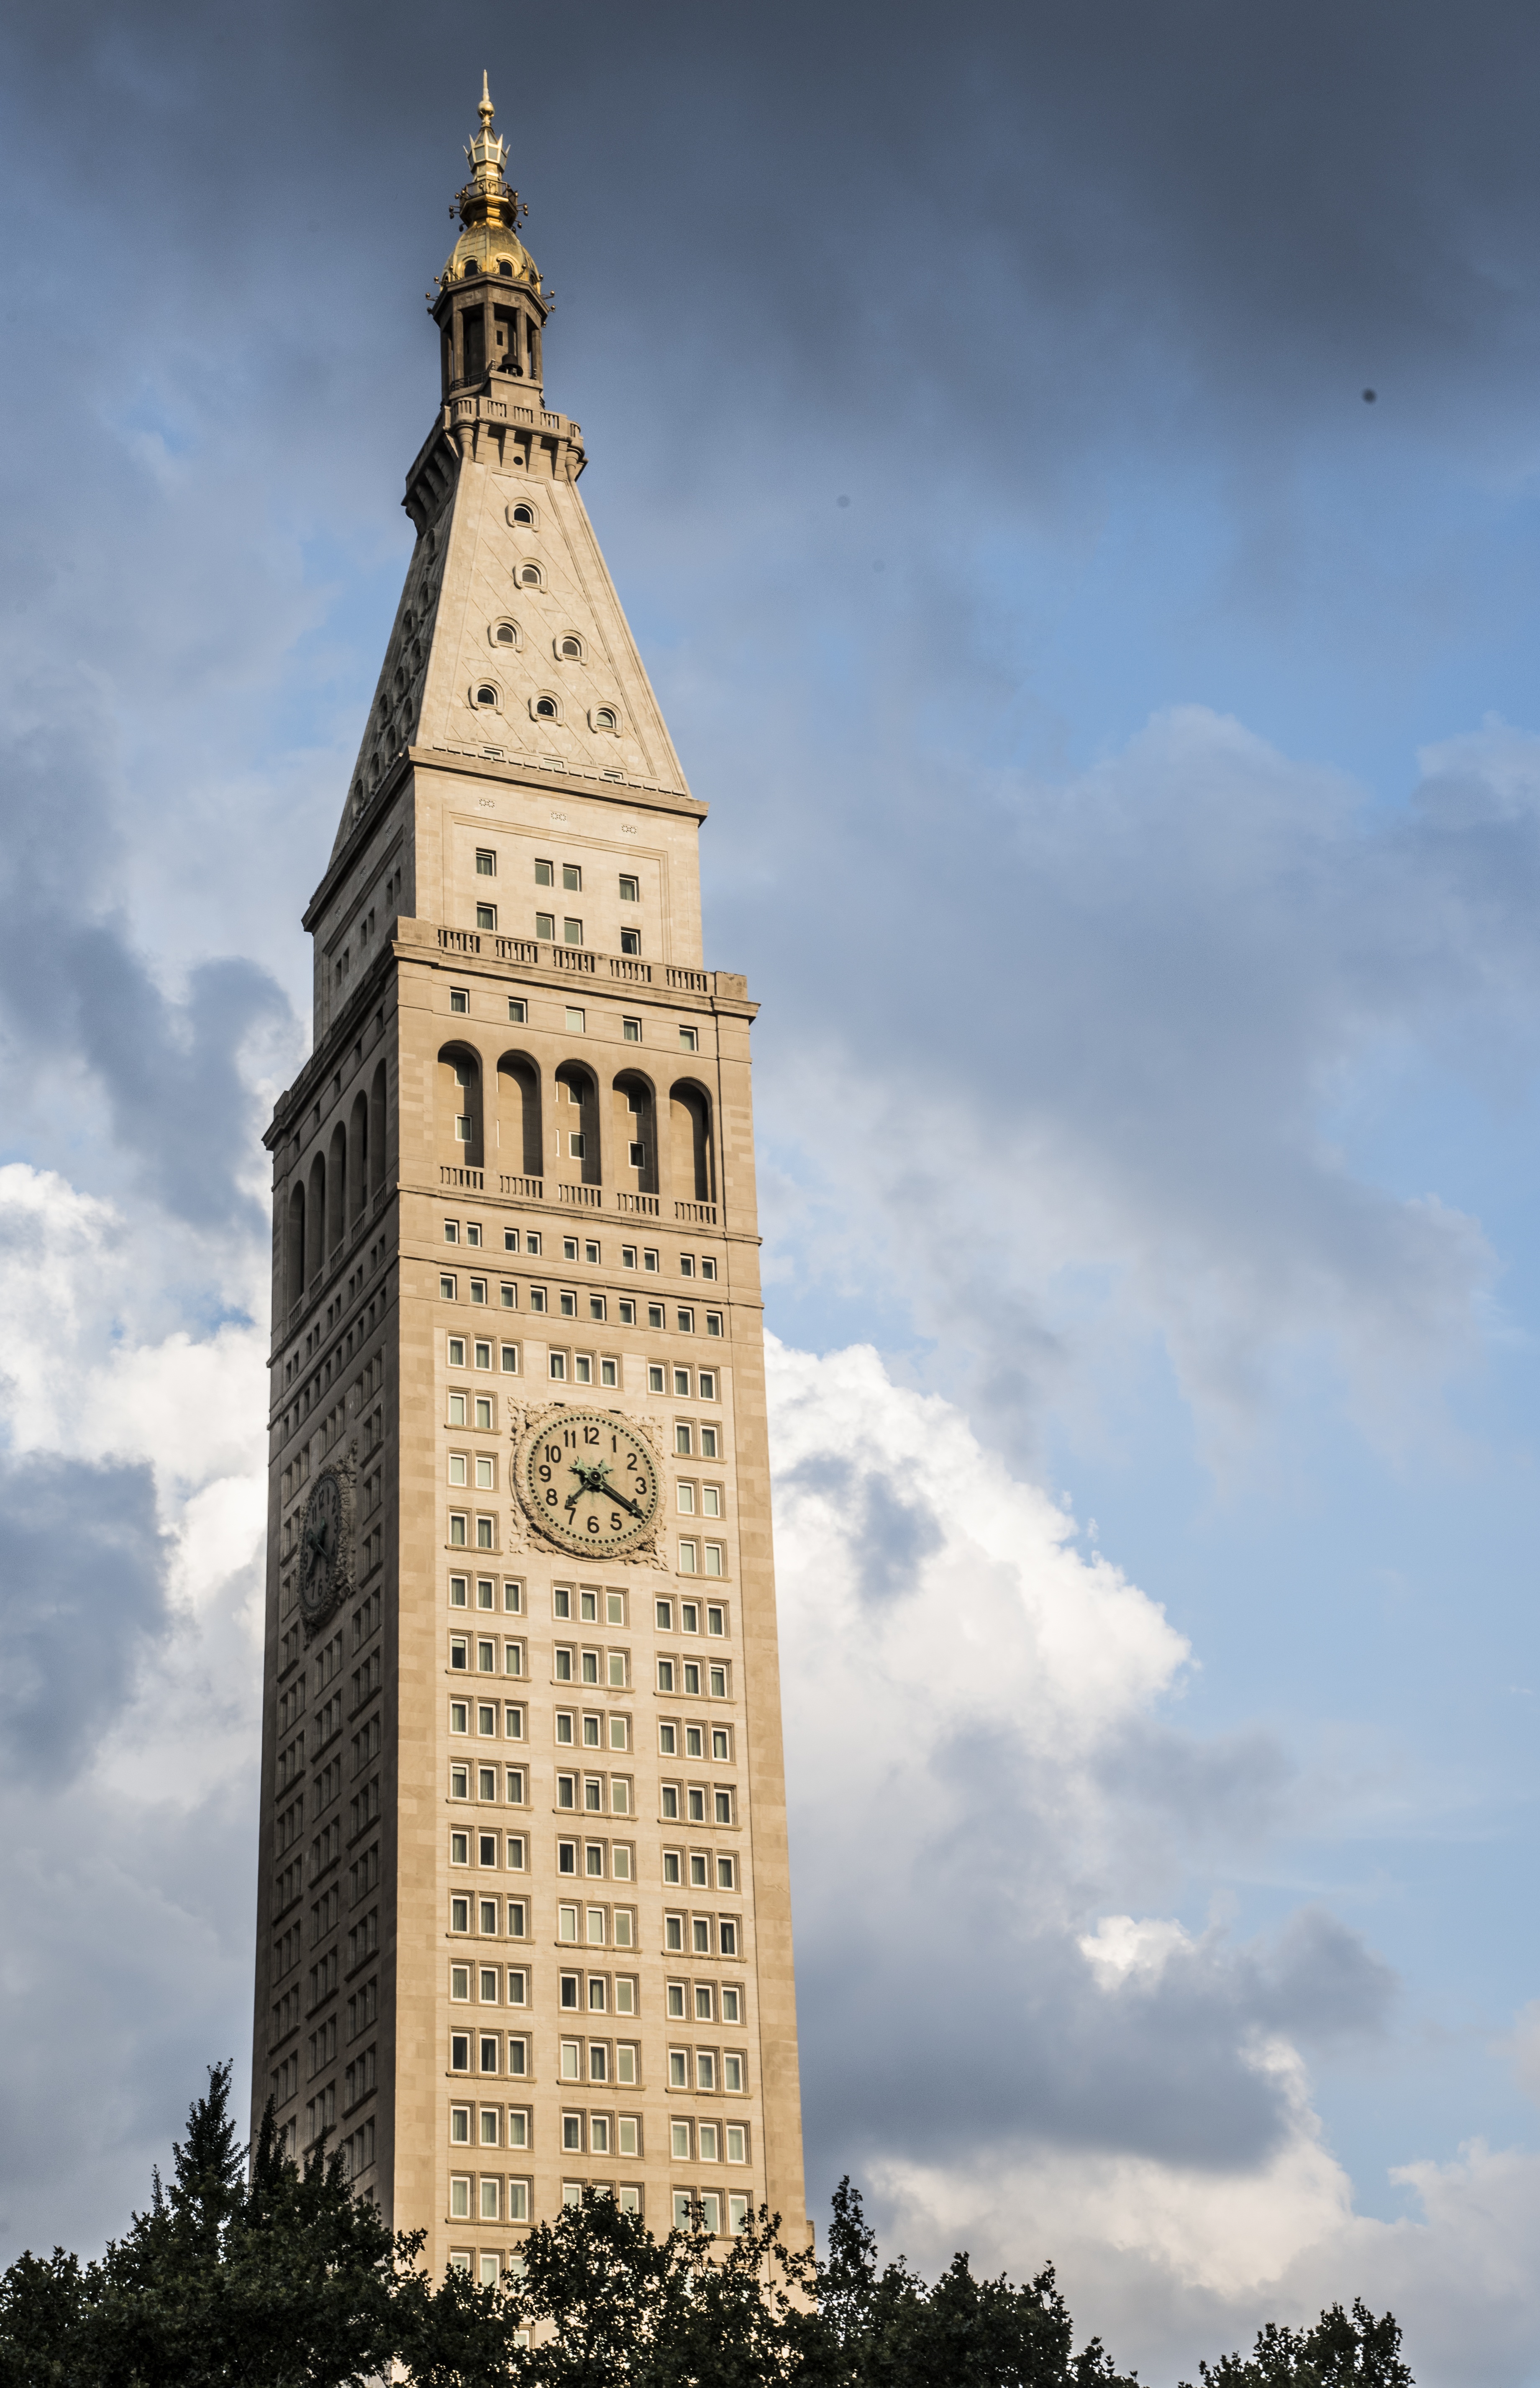
architecture, sky, clock, city, skyscraper, urban, monument, tower, landmark, tower block, clock tower, bell tower, clouds, buildings, spire, steeple, upward, the clock tower